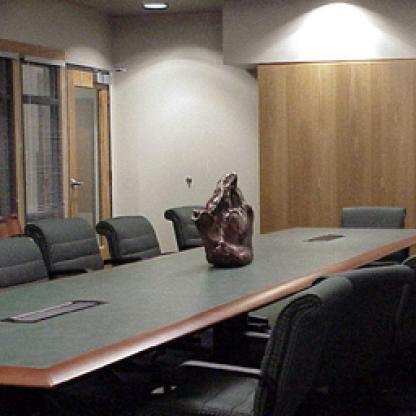
Scene: Indoor